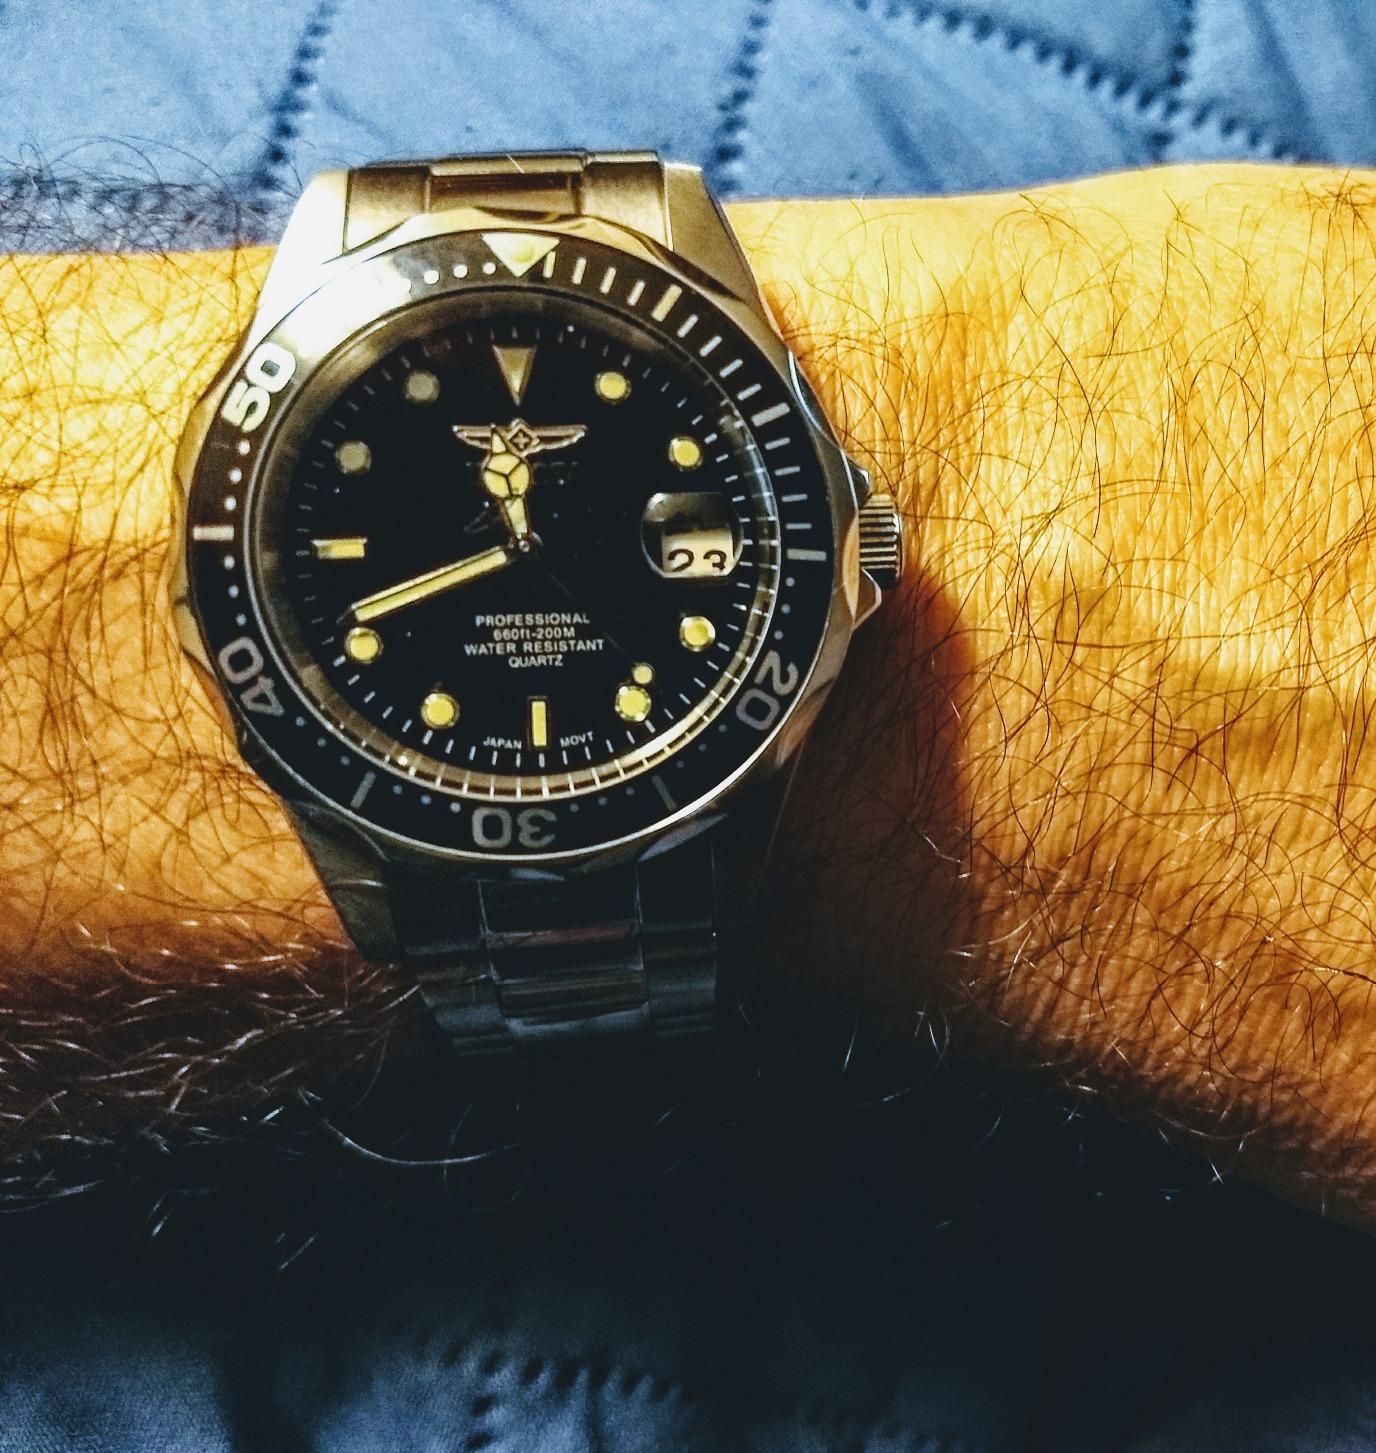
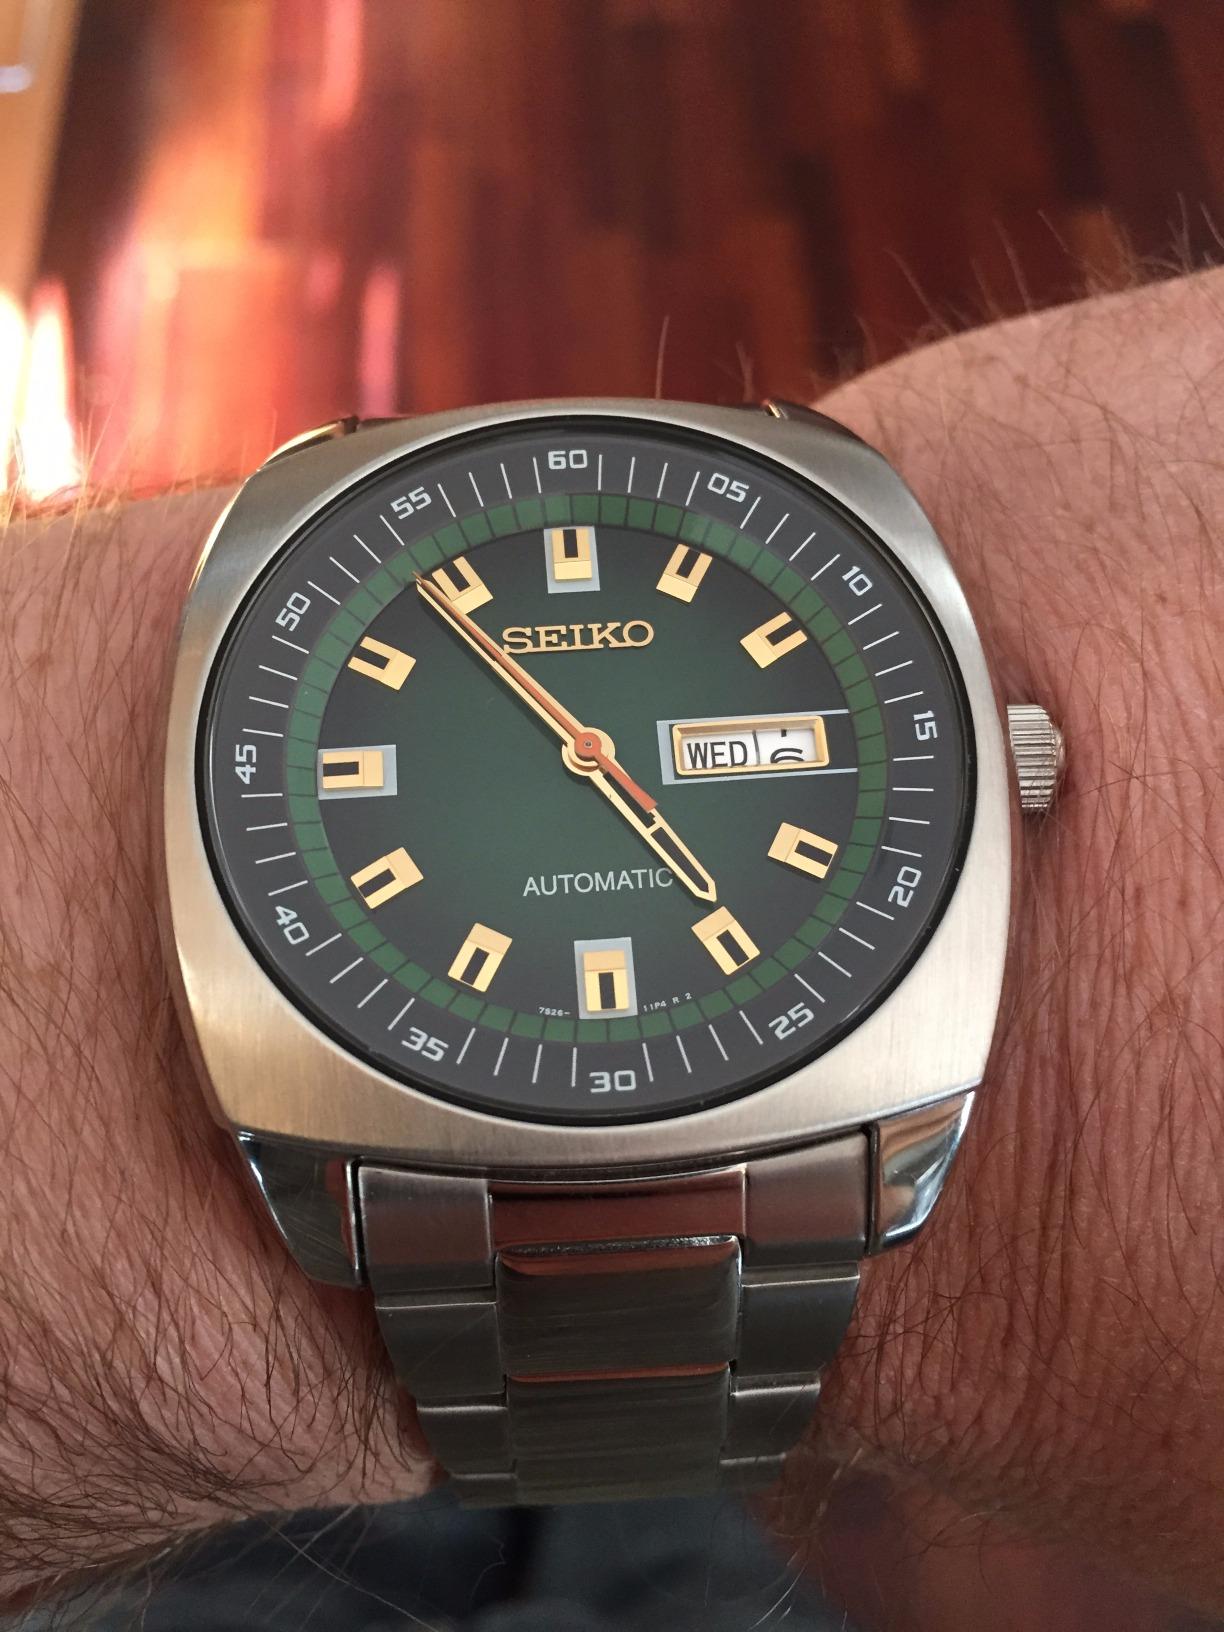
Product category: accessories_watch
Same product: no